Forests Commission Victoria

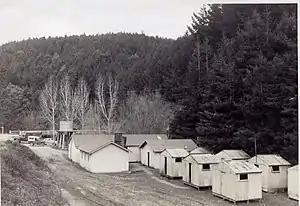
The Forests Commission camp of Stanley Huts was built in 1948 for post-war refugees in the Aire Valley in the Otways. It was adjacent to a Californian redwood plantation established as a trial in 1936. Photo 1959. Source: Roger Smith.

Reforestation of degraded mining areas near Creswick had begun with John la Gerche in the 1890s.